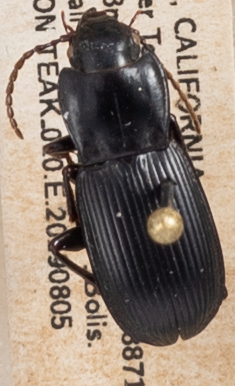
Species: Pterostichus serripes
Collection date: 2019-08-05
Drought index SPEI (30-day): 0.746
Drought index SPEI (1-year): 0.54
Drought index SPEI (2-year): -0.03